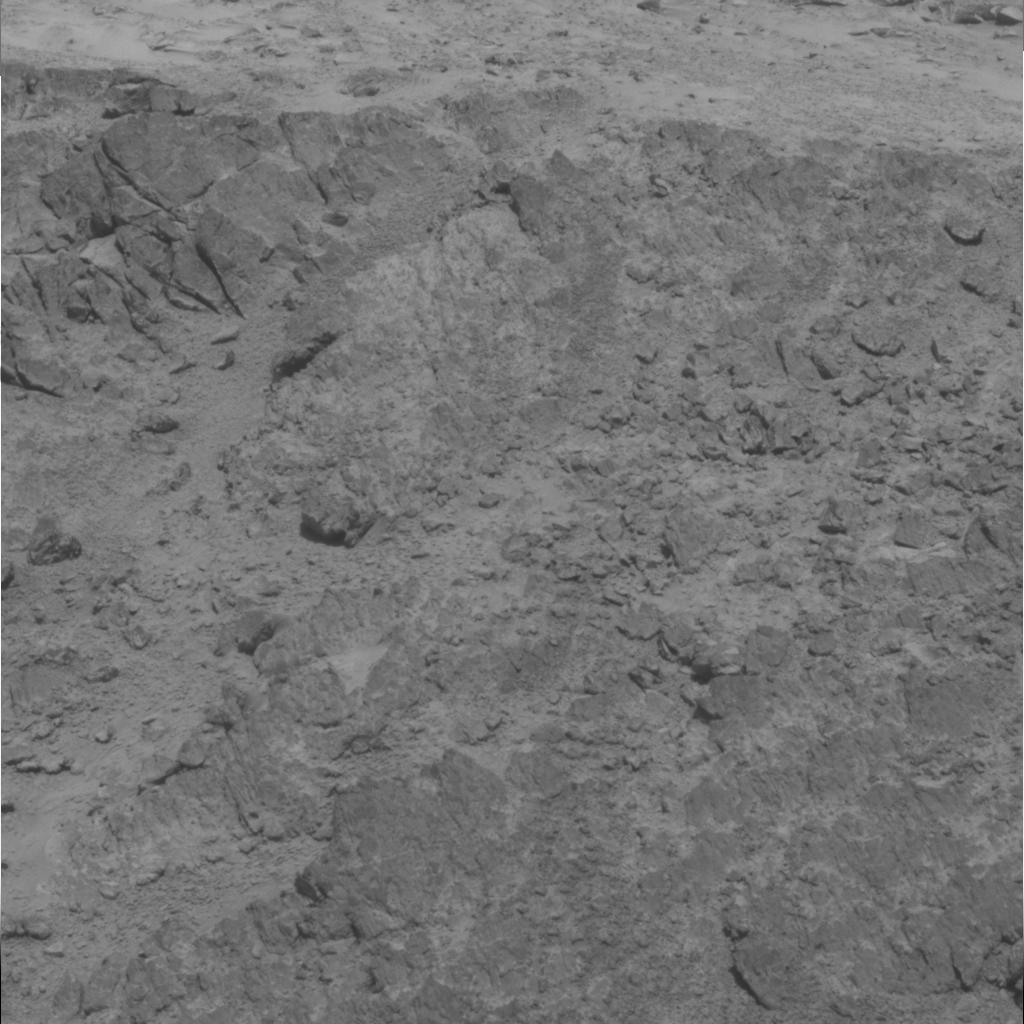
Surface features visible: Rock Outcrops, Clasts, Rock (Linear Features), Soil, Nearby Surface